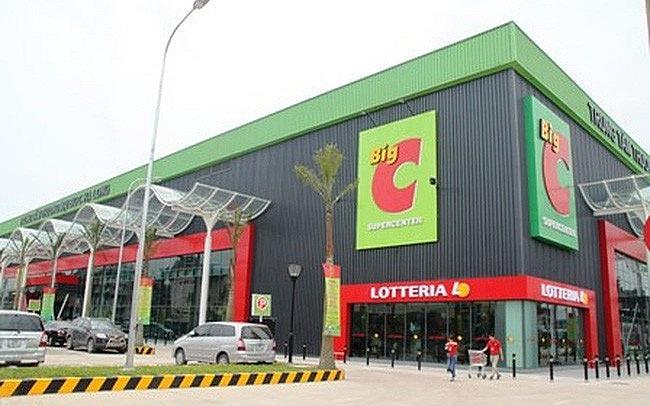
có năm chiếc ô tô đang đạu ở một bên của siêu thị